John Cooper (motorcyclist)

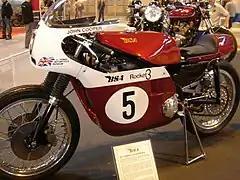
John Cooper's BSA Rocket 3

On October 17, 1971, Cooper rode the BSA Rocket 3 to victory at the 1971 Champion Spark Plug Classic held at the Ontario Motor Speedway in the United States. The race featured the largest purse in AMA racing history and that attracted world-class riders such as Phil Read, Barry Sheene and Rod Gould. The 250-mile event was run in two 125-mile heat races, with Cooper finishing second to Gary Nixon in the first heat before claiming a dramatic victory in the second heat with a last corner pass around Kel Carruthers. Cooper claimed the overall victory and the $14,500 prize money for first place (approximately $110,190 in 2024).